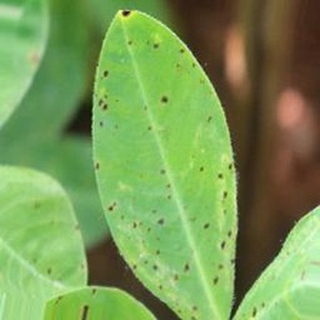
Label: groundnut_early_leaf_spot